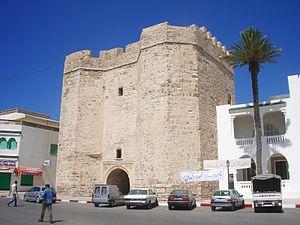
Cette liste des monuments classés du gouvernorat de Mahdia est une liste des monuments historiques et archéologiques protégés et classés du gouvernorat de Mahdia établie par l'Institut national du patrimoine de Tunisie.